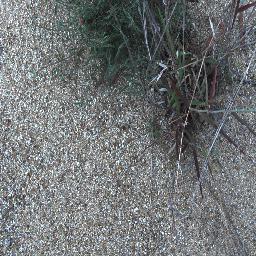
Label: negative